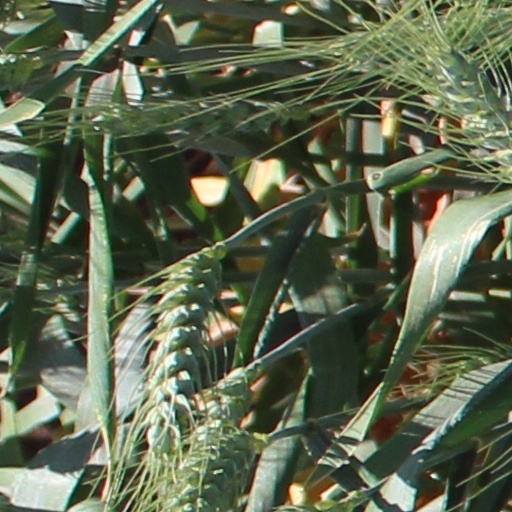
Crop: wheat